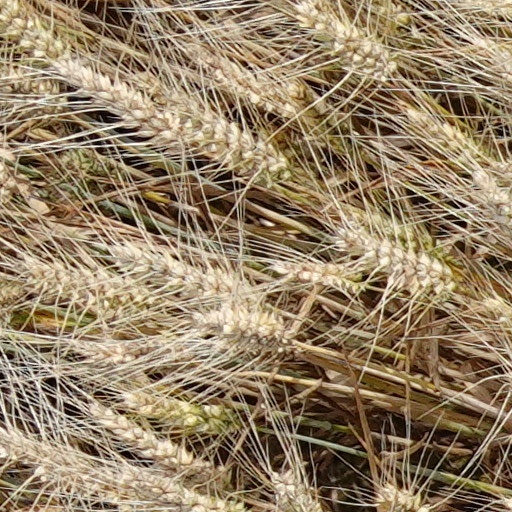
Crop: wheat